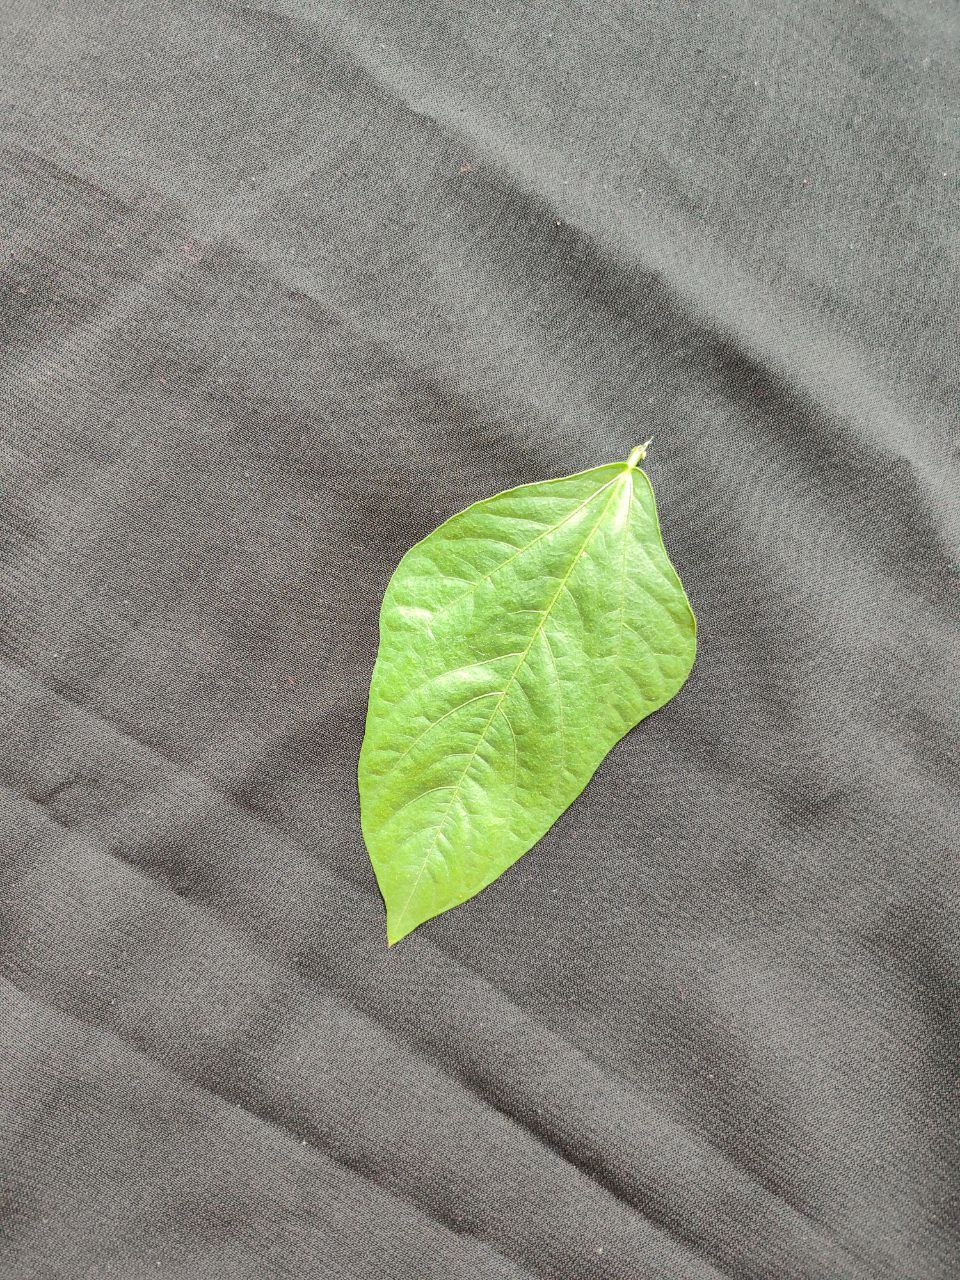
Crop: cowpea
Leaf condition: Fresh Leaf